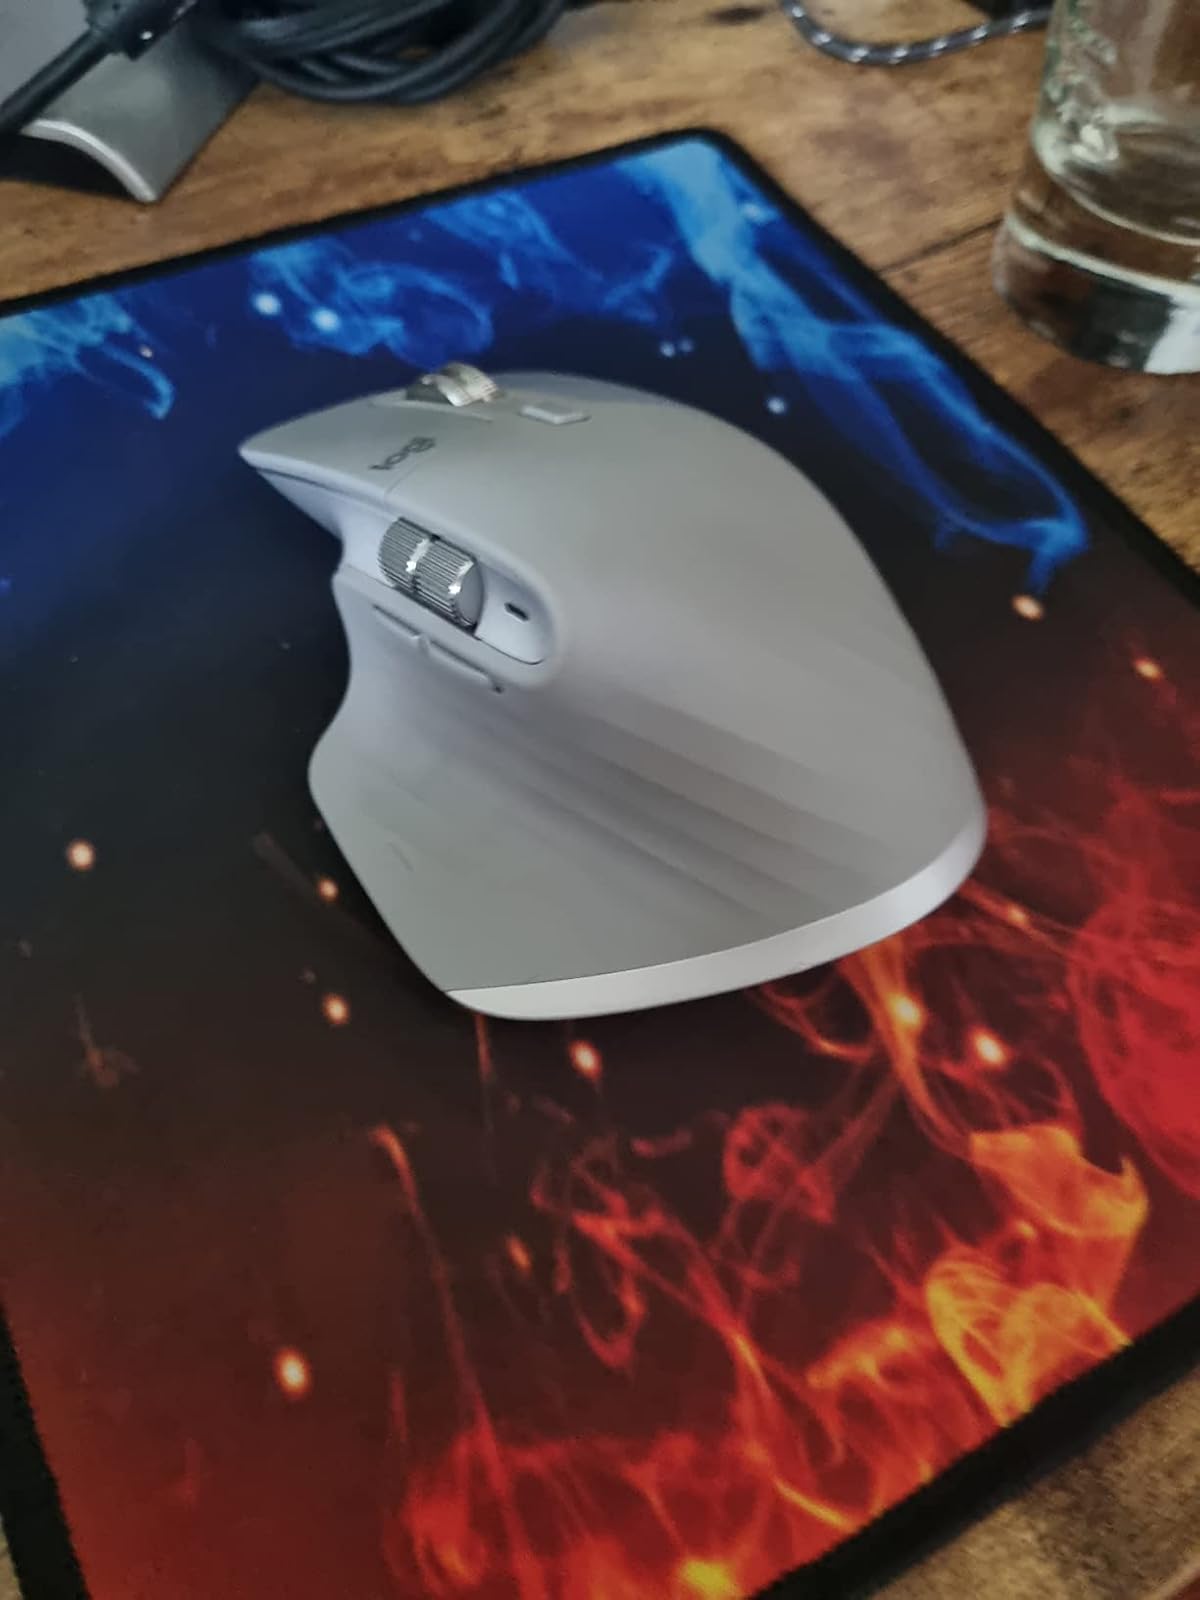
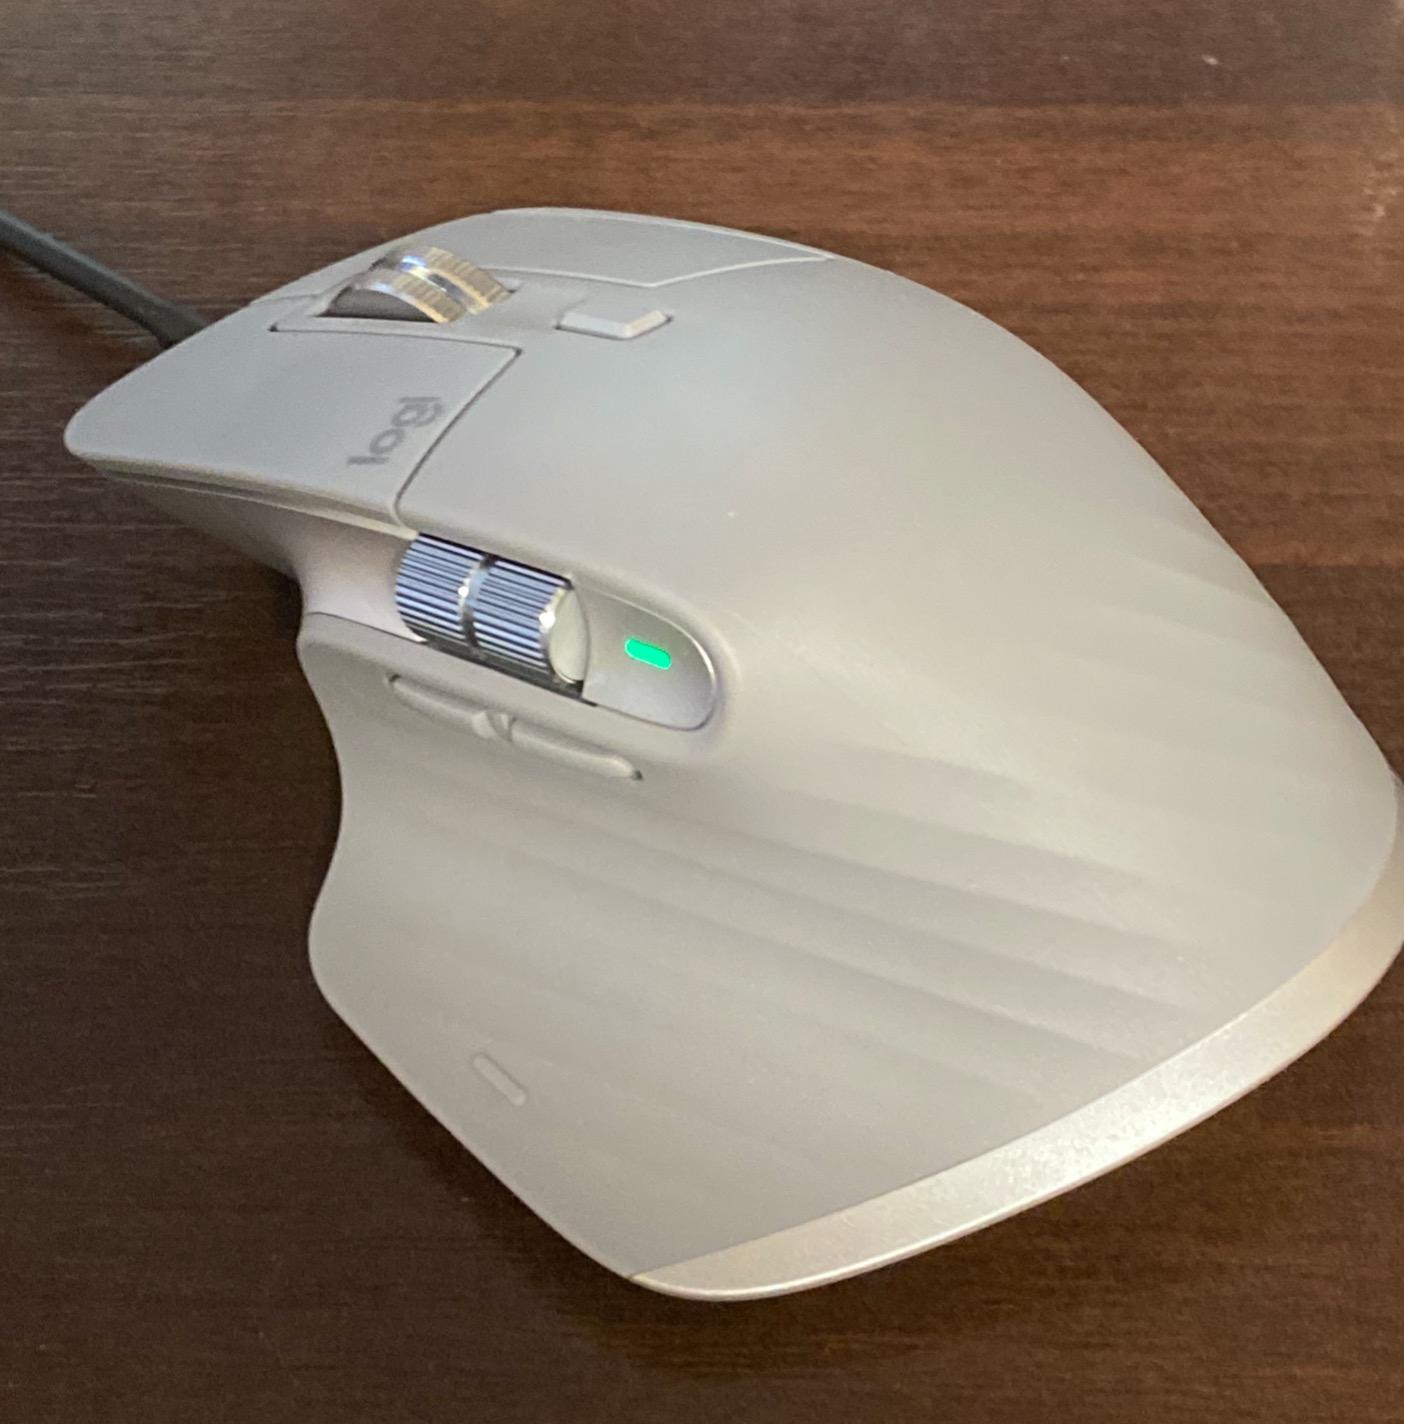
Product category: mouse
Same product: yes